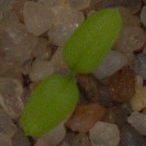
Label: common_chickweed